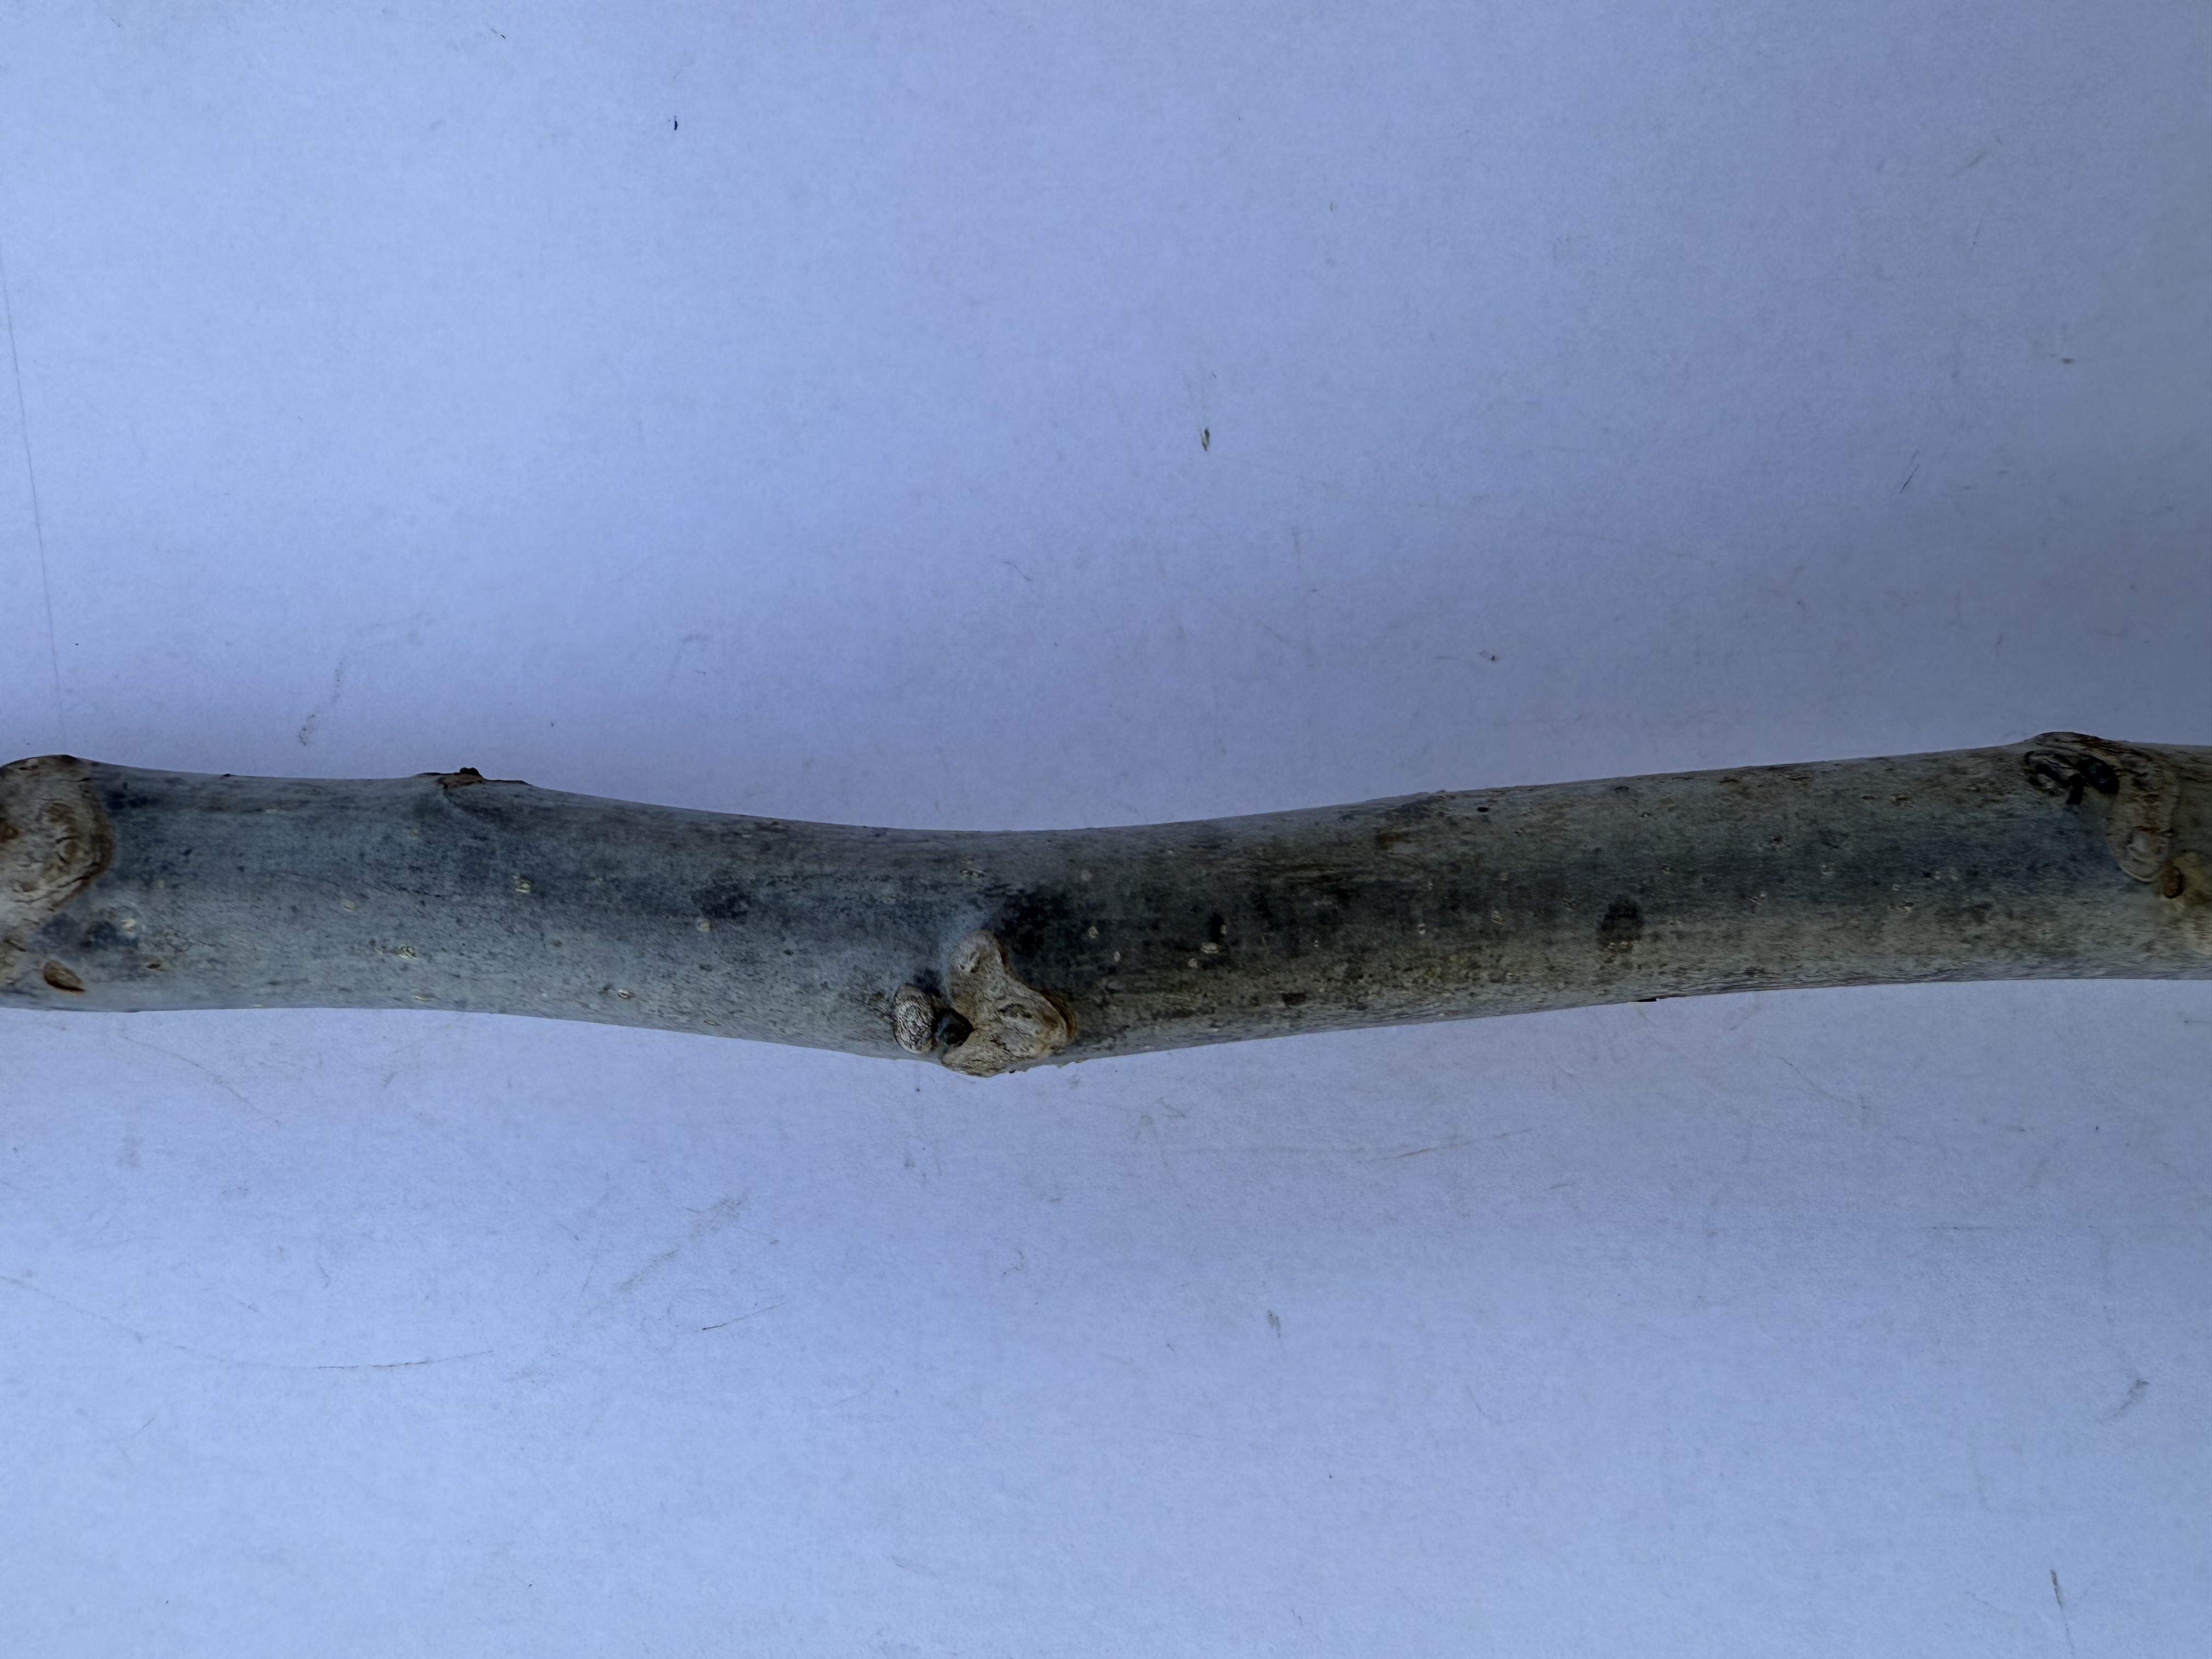
Variety: Wild Walnut